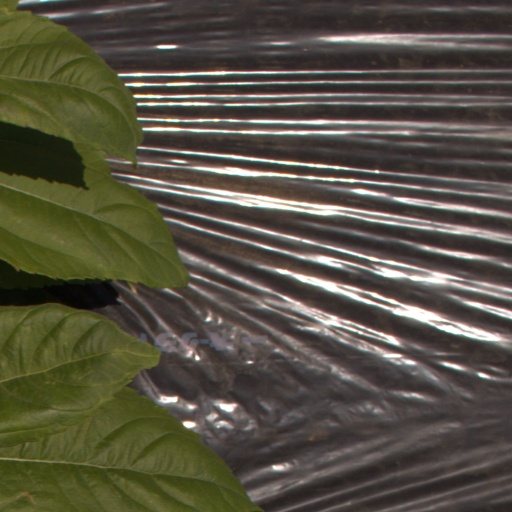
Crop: Jerusalem artichoke